Subwoofer

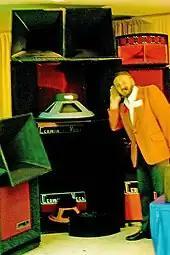
A display of Cerwin-Vega speaker enclosures at the 1975 Audio Engineering Society meeting

Another of the early subwoofers was developed during the late 1960s by Ken Kreisel, the former president of the Miller & Kreisel Sound Corporation in Los Angeles. When Kreisel's business partner, Jonas Miller, who owned a high-end audio store in Los Angeles, told Kreisel that some purchasers of the store's high-end electrostatic speakers had complained about a lack of bass response in the electrostatics, Kreisel designed a powered woofer that would reproduce only those frequencies that were too low for the electrostatic speakers to convey. Infinity's full range electrostatic speaker system that was developed during the 1960s also used a woofer to cover the lower frequency range that its electrostatic arrays did not handle adequately.